Miklós Both

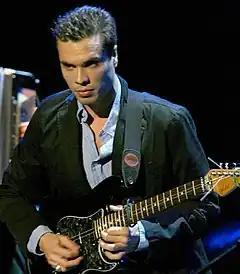
Miklós Both with Napra in 2008

In February 2014, he traveled to the Yunnan region of China to study the local music for four months and recorded an album. The disc incorporates the inspired songs beyond the purely aesthetic considerations and a higher overall arc of thought appears. During the time he spent in China, Both met with dozens of musicians and reworked and recorded many of their songs. The album also has performers of the contemporary music scene. Both and photos of a diary-documentary disc were released in October 2014, was presented at the Millenáris Theatre Café in Budapest with great success.